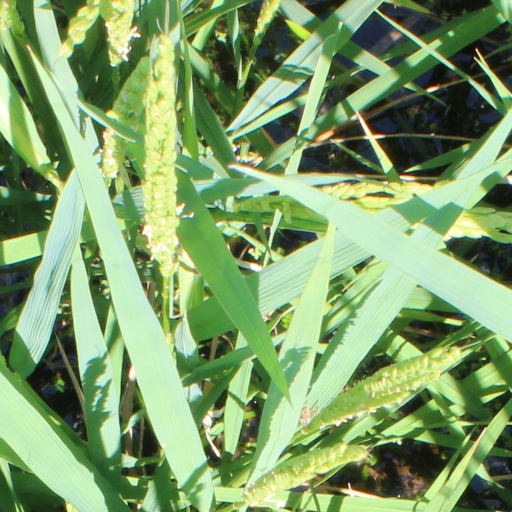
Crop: rice